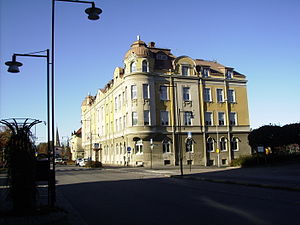
Hallsbergs kommun
Hallsberg kommune ligger i det svenske län Örebro län i landskapet Närke. Kommunens administrationsby er byen Hallsberg.